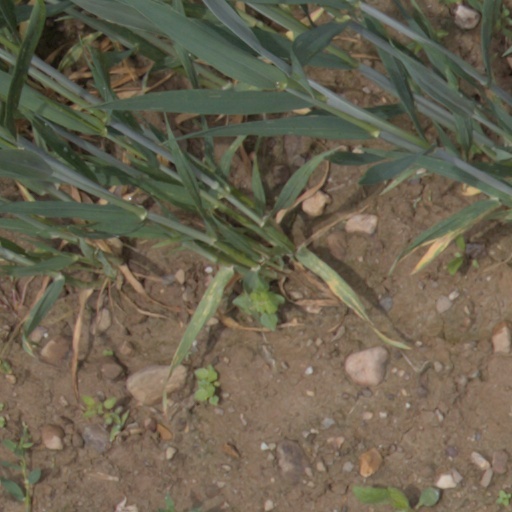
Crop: wheat